Ellen Lakshmi Goreh

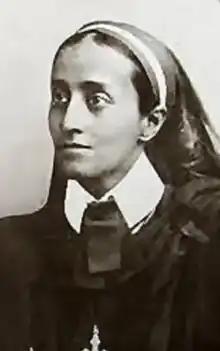
Ellen Lakshmi Goreh, from an undated photograph

Ellen Lakshmi Goreh (11 September 1853 – 1937) was an Indian poet, Christian missionary, deaconess, and nurse.